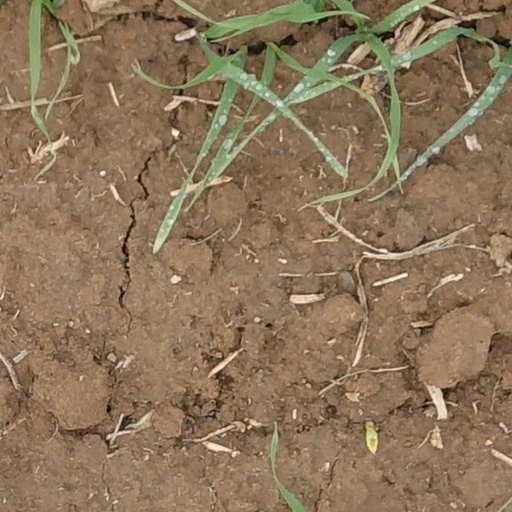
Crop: wheat